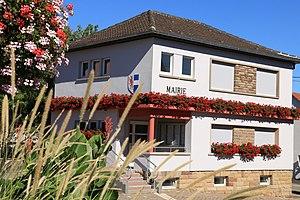
Mairie - 1, rue Principale